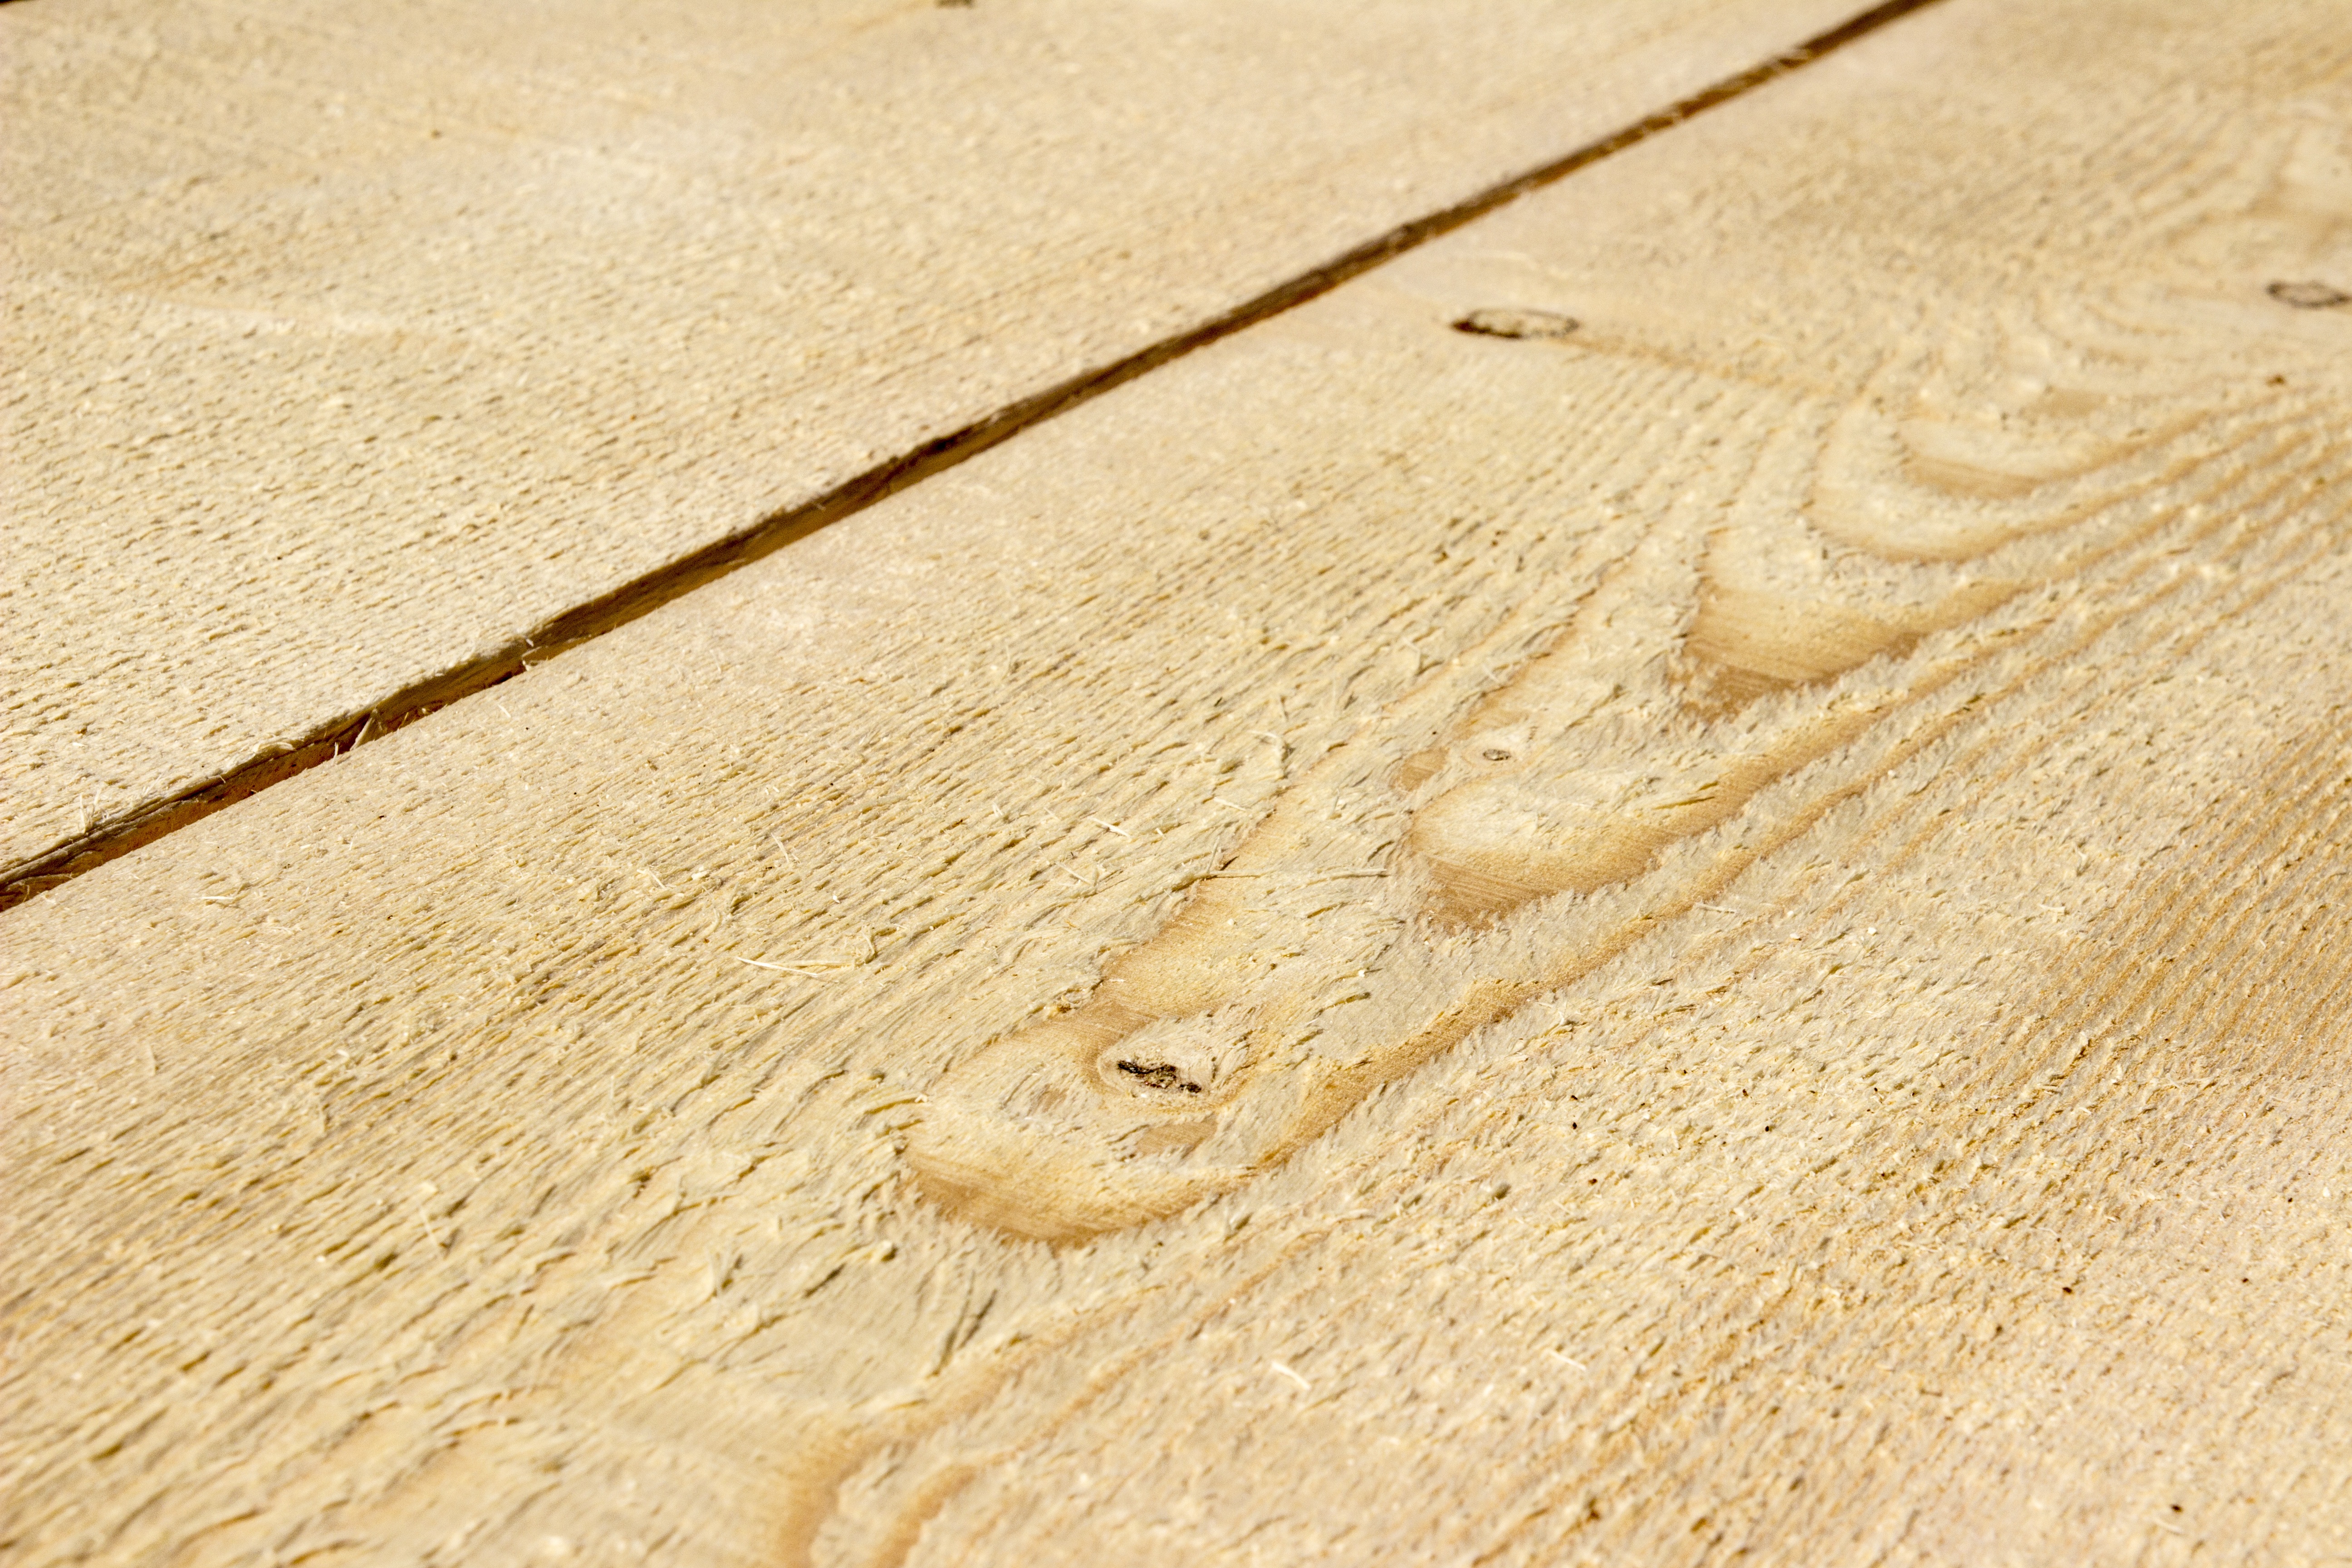
sand, board, wood, texture, plank, floor, line, soil, material, surface, wooden, flooring, plywood, wood flooring, wooden plank, grass family, laminate flooring